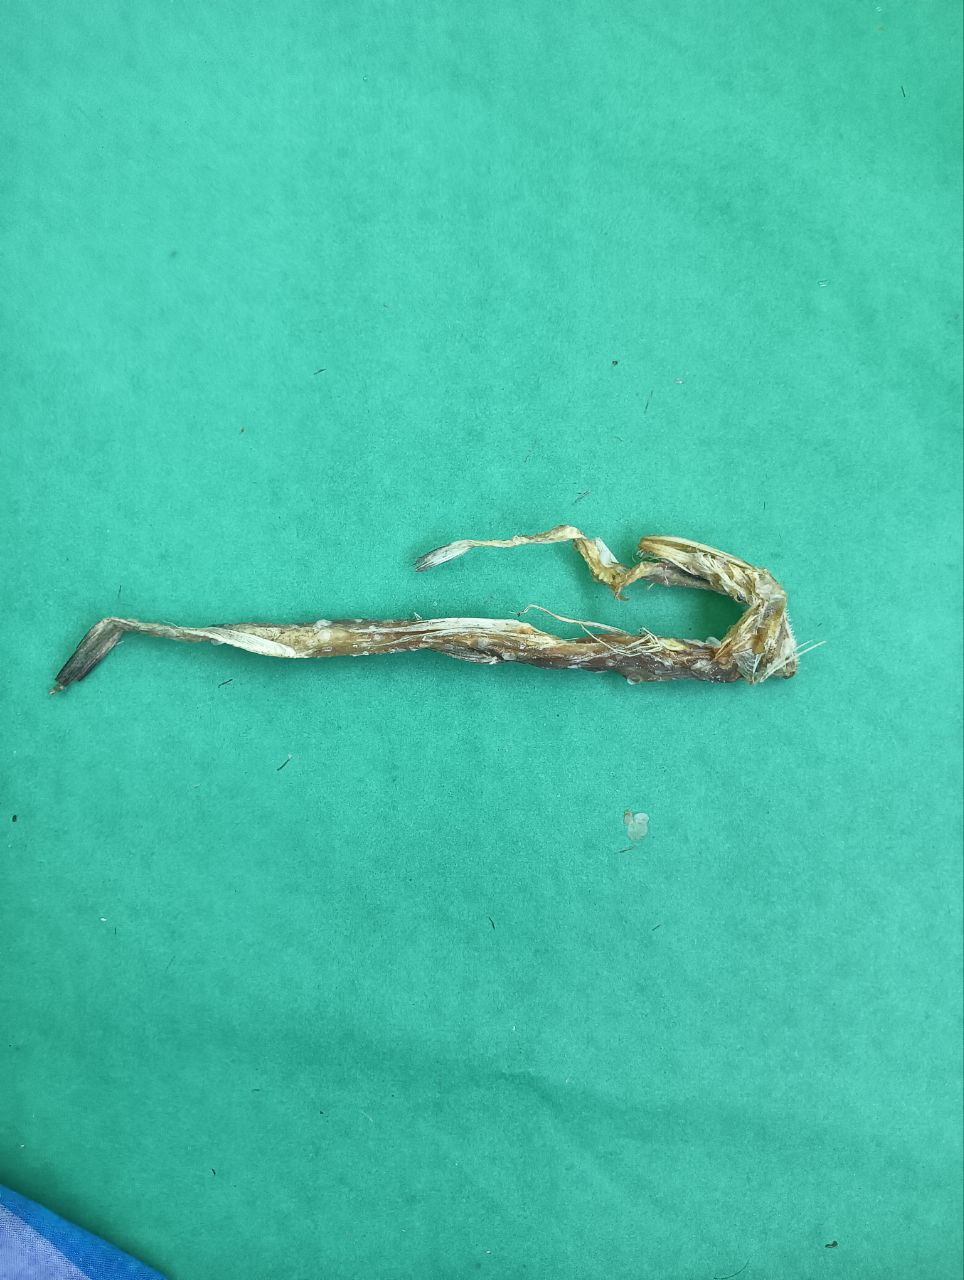
Species: Loitta